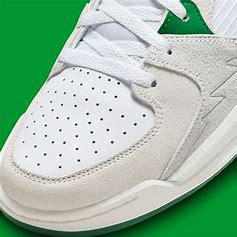
Brand: Jordan
Model: Stadium 90